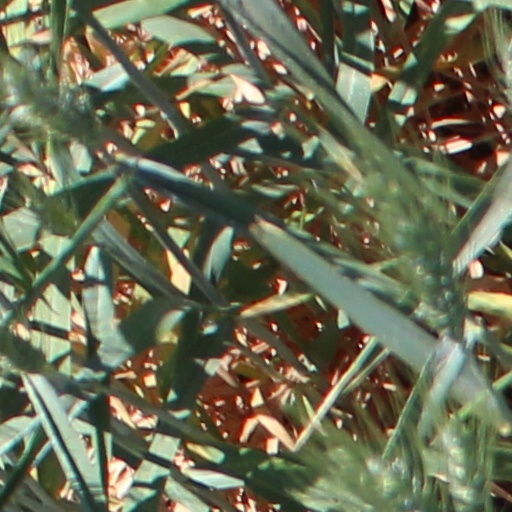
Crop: wheat